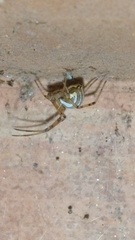
Species: Lactrodectus_hesperus